Cubo-Futurism

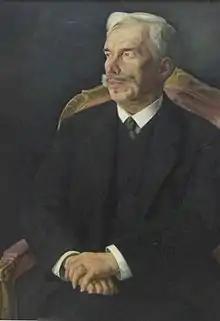

Cubo-Futurism was an art movement, developed within Russian Futurism, that arose in the early 20th-century Russian Empire, defined by its amalgamation of the artistic elements found in Italian Futurism and French Analytical Cubism. Cubo-Futurism was the main school of painting and sculpture practiced by the Russian Futurists.